Milltown Cemetery attack

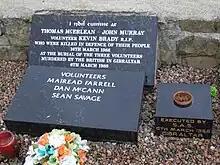
A memorial in Milltown Cemetery to the 'Gibraltar Three' and to the three men killed in the attack on their funeral

The funeral service and requiem mass proceeded as planned, and the cortege made its way to Milltown Cemetery, located off the Falls Road. Present were thousands of mourners and top members of the IRA and Sinn Féin, including Sinn Féin leader Gerry Adams and Martin McGuinness. Two RUC helicopters hovered overhead. Stone claimed that he entered the graveyard through the front gate with the mourners and mingled with the large crowd, although one witness claimed to have seen him enter from the M1 motorway with three other people.